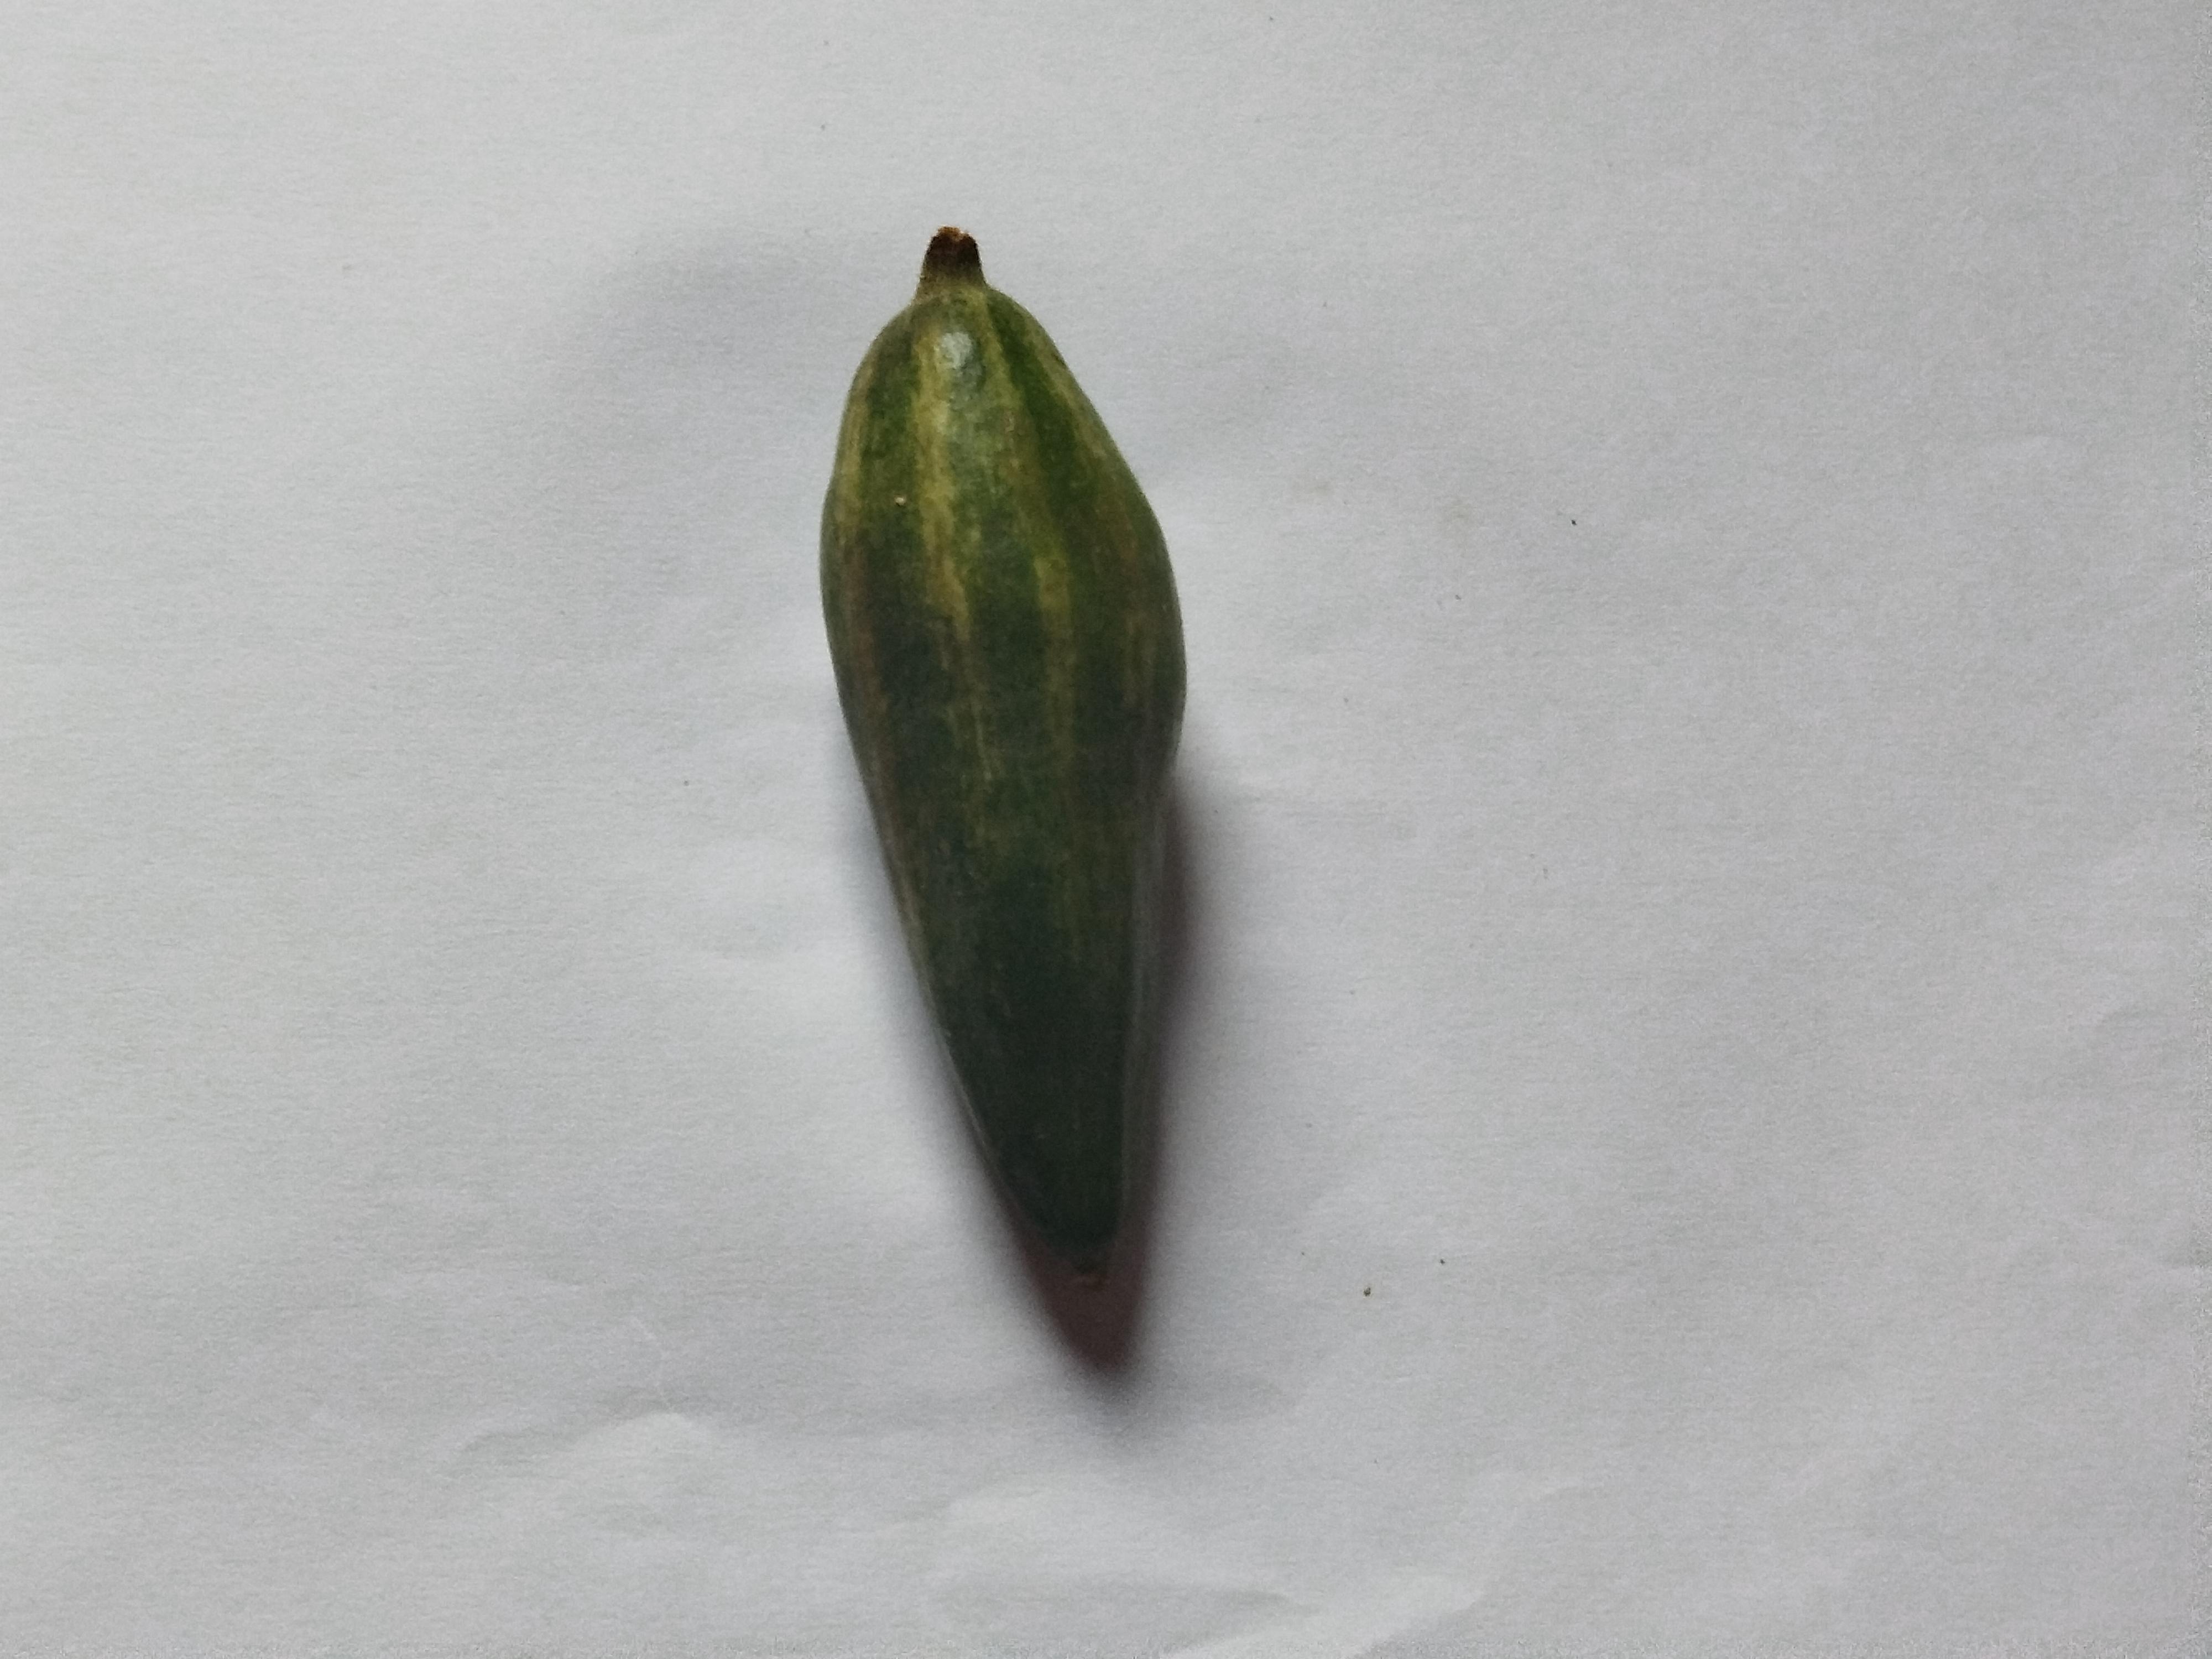
Label: Pointed gourd